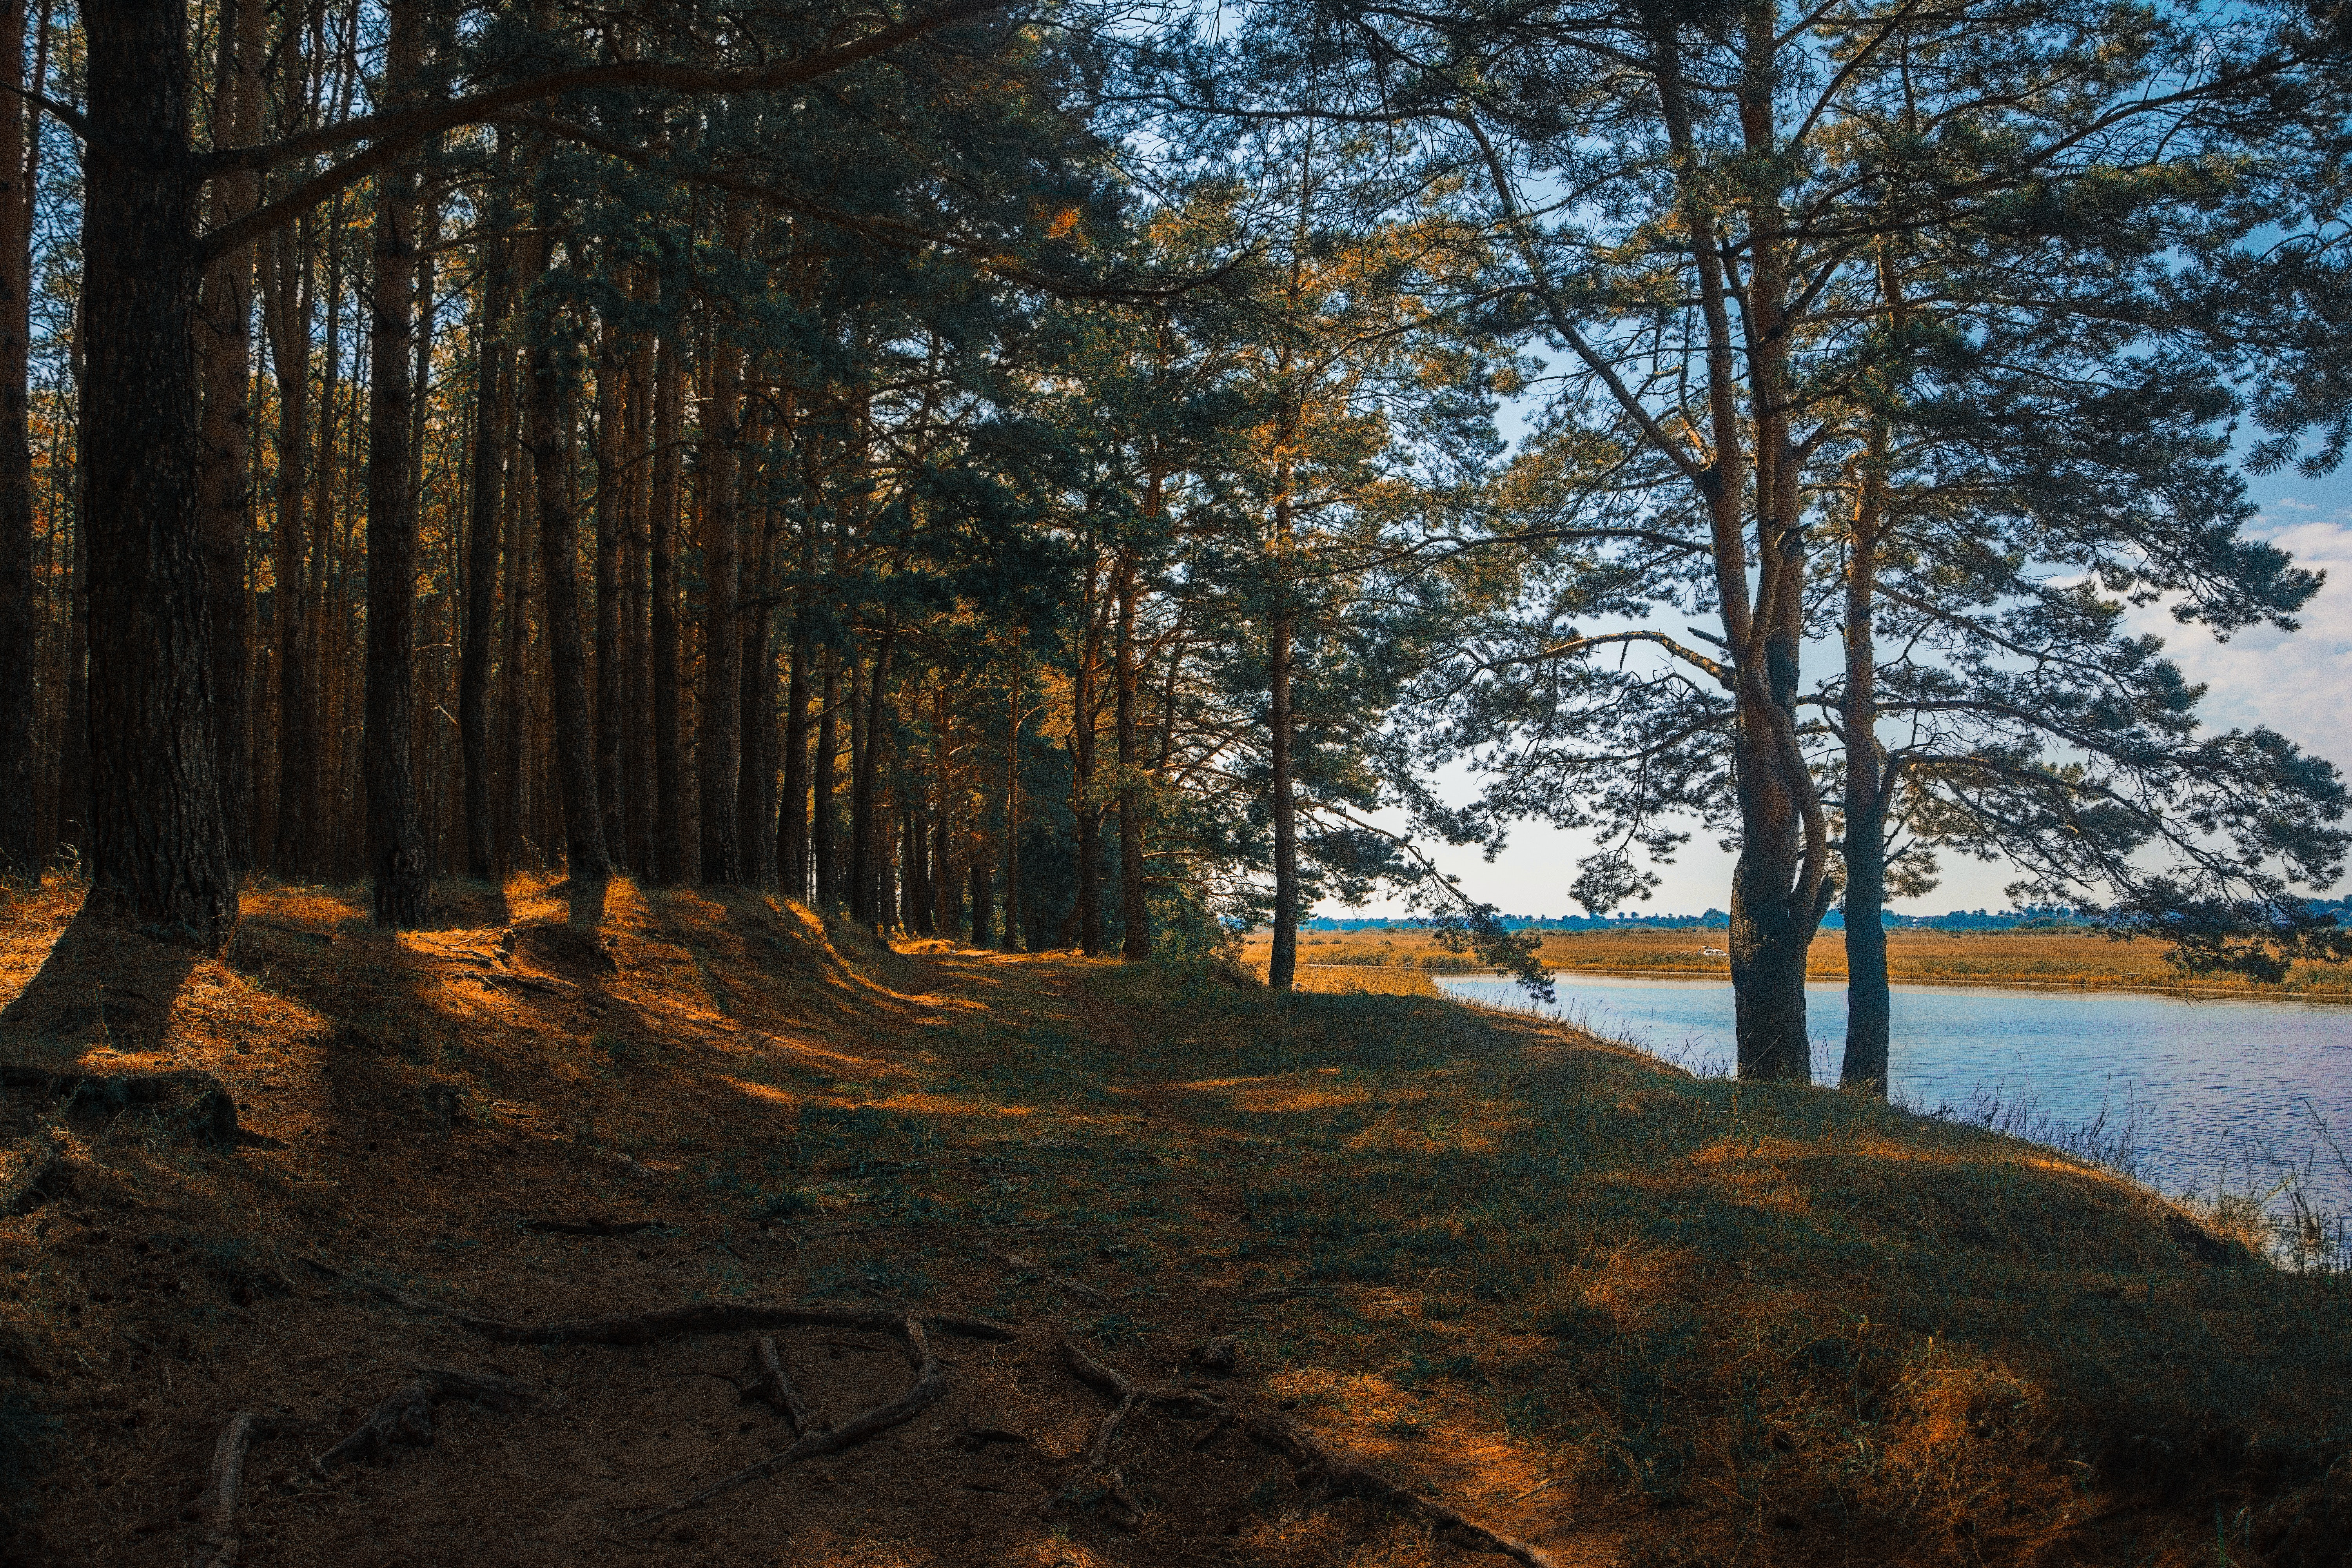
tree, nature, natural landscape, natural environment, wilderness, nature reserve, woody plant, state park, forest, sky, biome, shore, bank, plant, reflection, woodland, lake, landscape, river, sunlight, branch, autumn, trunk, temperate broadleaf and mixed forest, Northern hardwood forest, wood, bayou, deciduous, national park, old growth forest, evening, coast, winter, bay, pine family, pond, grove, temperate coniferous forest